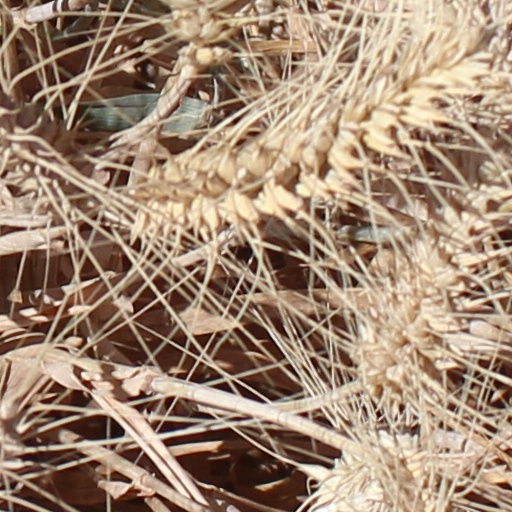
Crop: wheat